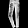
Label: Trouser